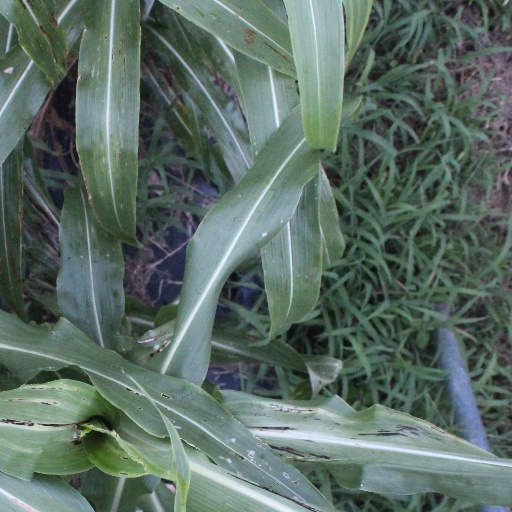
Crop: sorghum